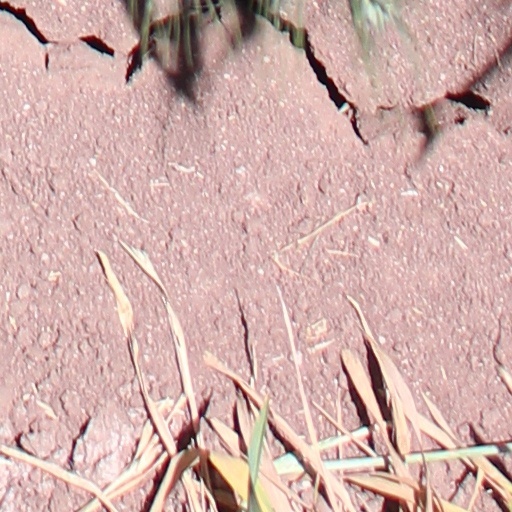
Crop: wheat